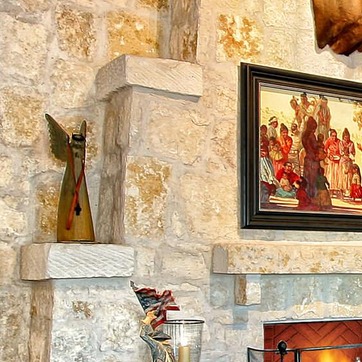
Material: stone